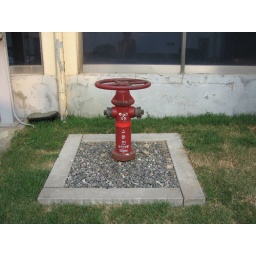
Hydrant standing in stone bed